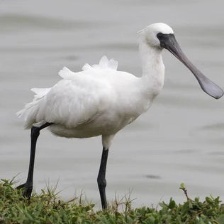
Species: BLACK FACED SPOONBILL
Scientific name: PLATALEA MINOR
ImageNet parent category: spoonbill